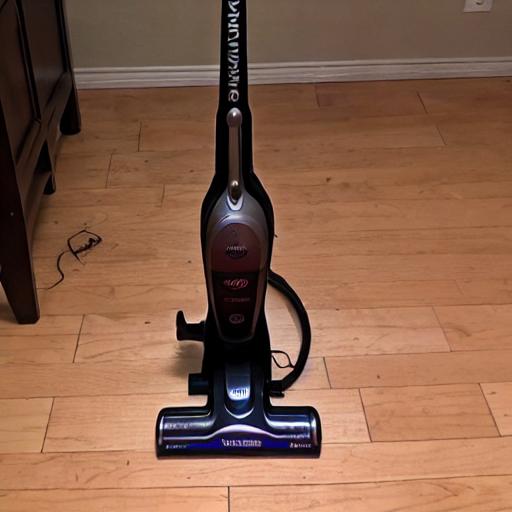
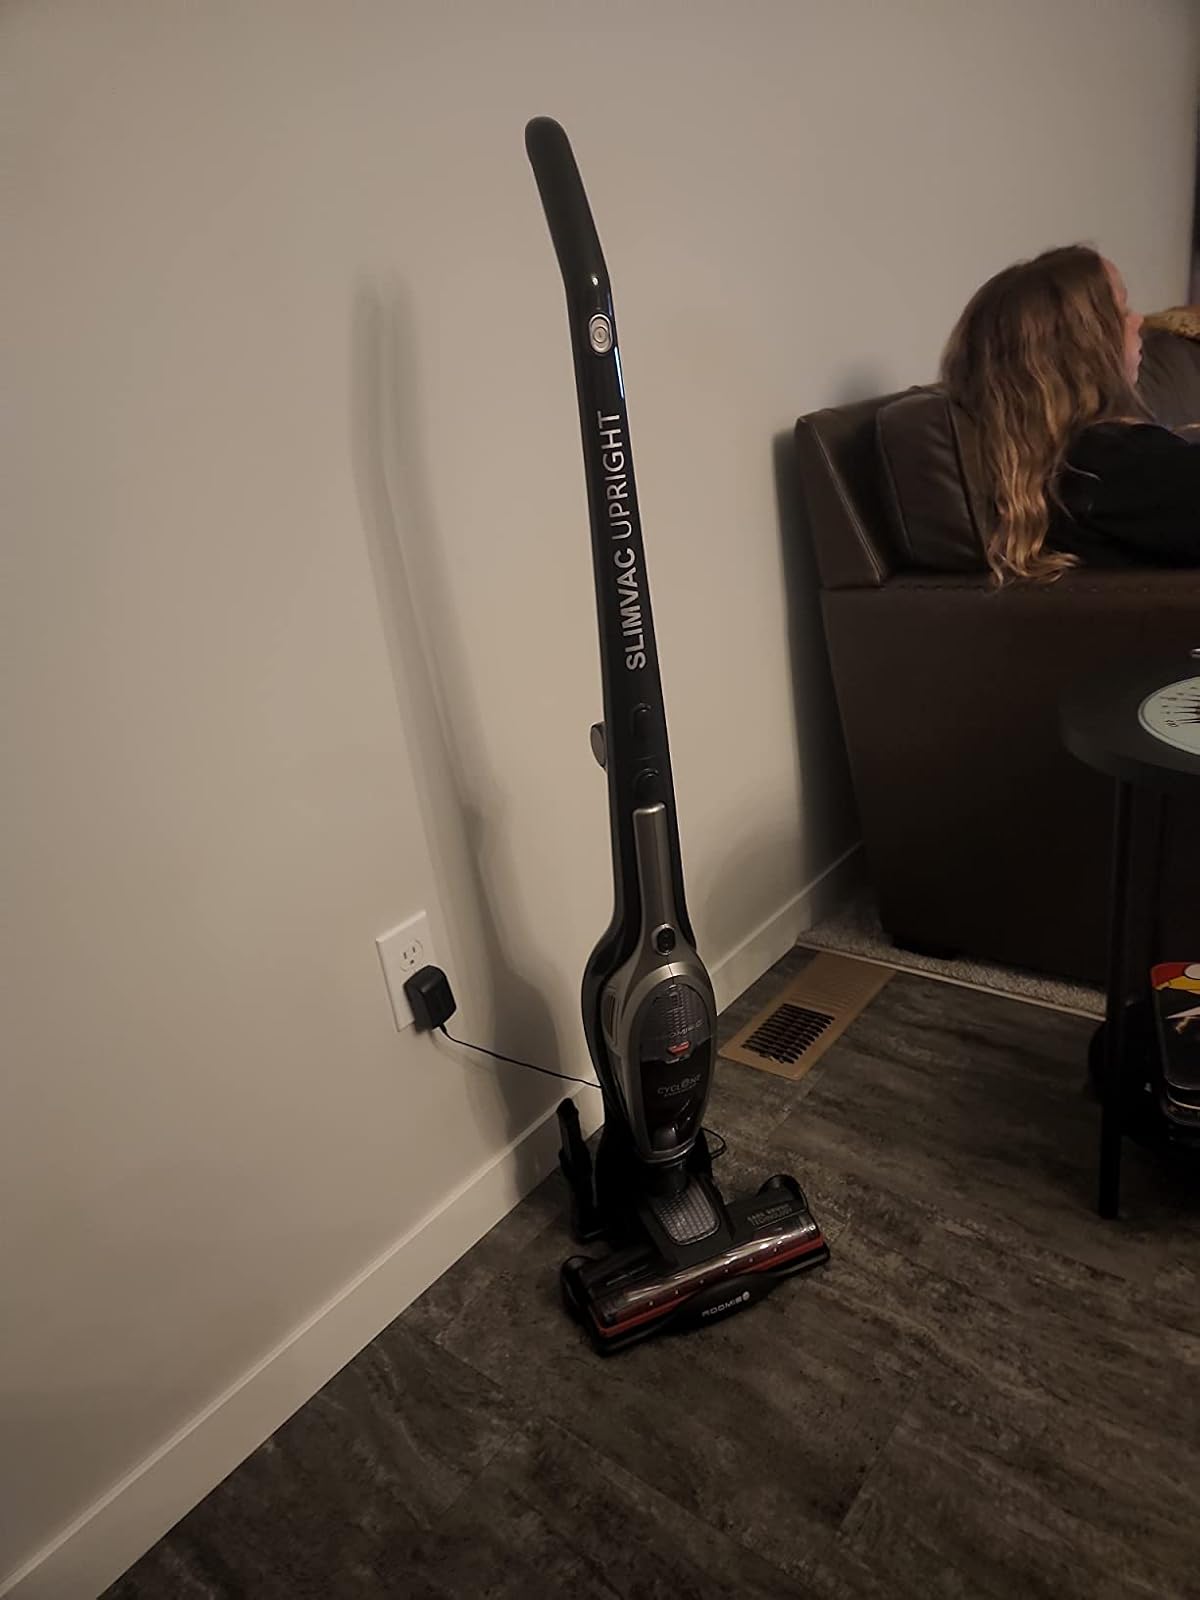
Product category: items_vacuum
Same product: no